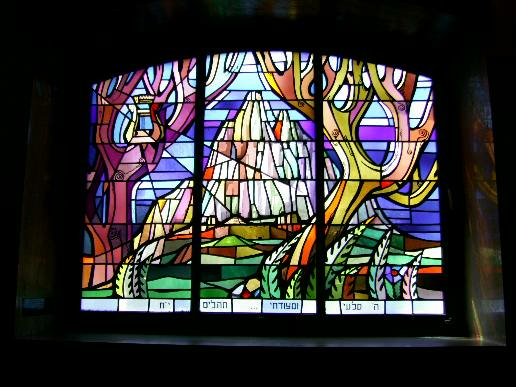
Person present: No